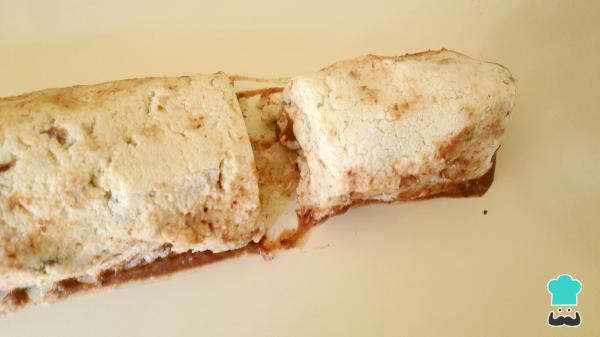
Enrolla la masa con la pasta y luego corta en porciones de unos 8 cm de largo. Bolea conservando la forma del rollo. ¿Qué te está pareciendo este tamal de frijol negro?